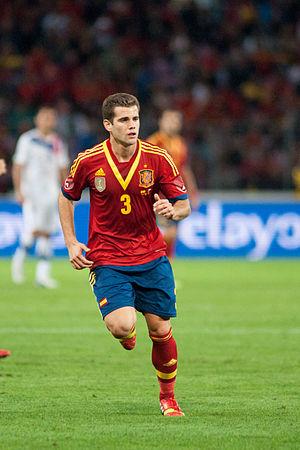
Espagne - Chili, 10 septembre 2013.